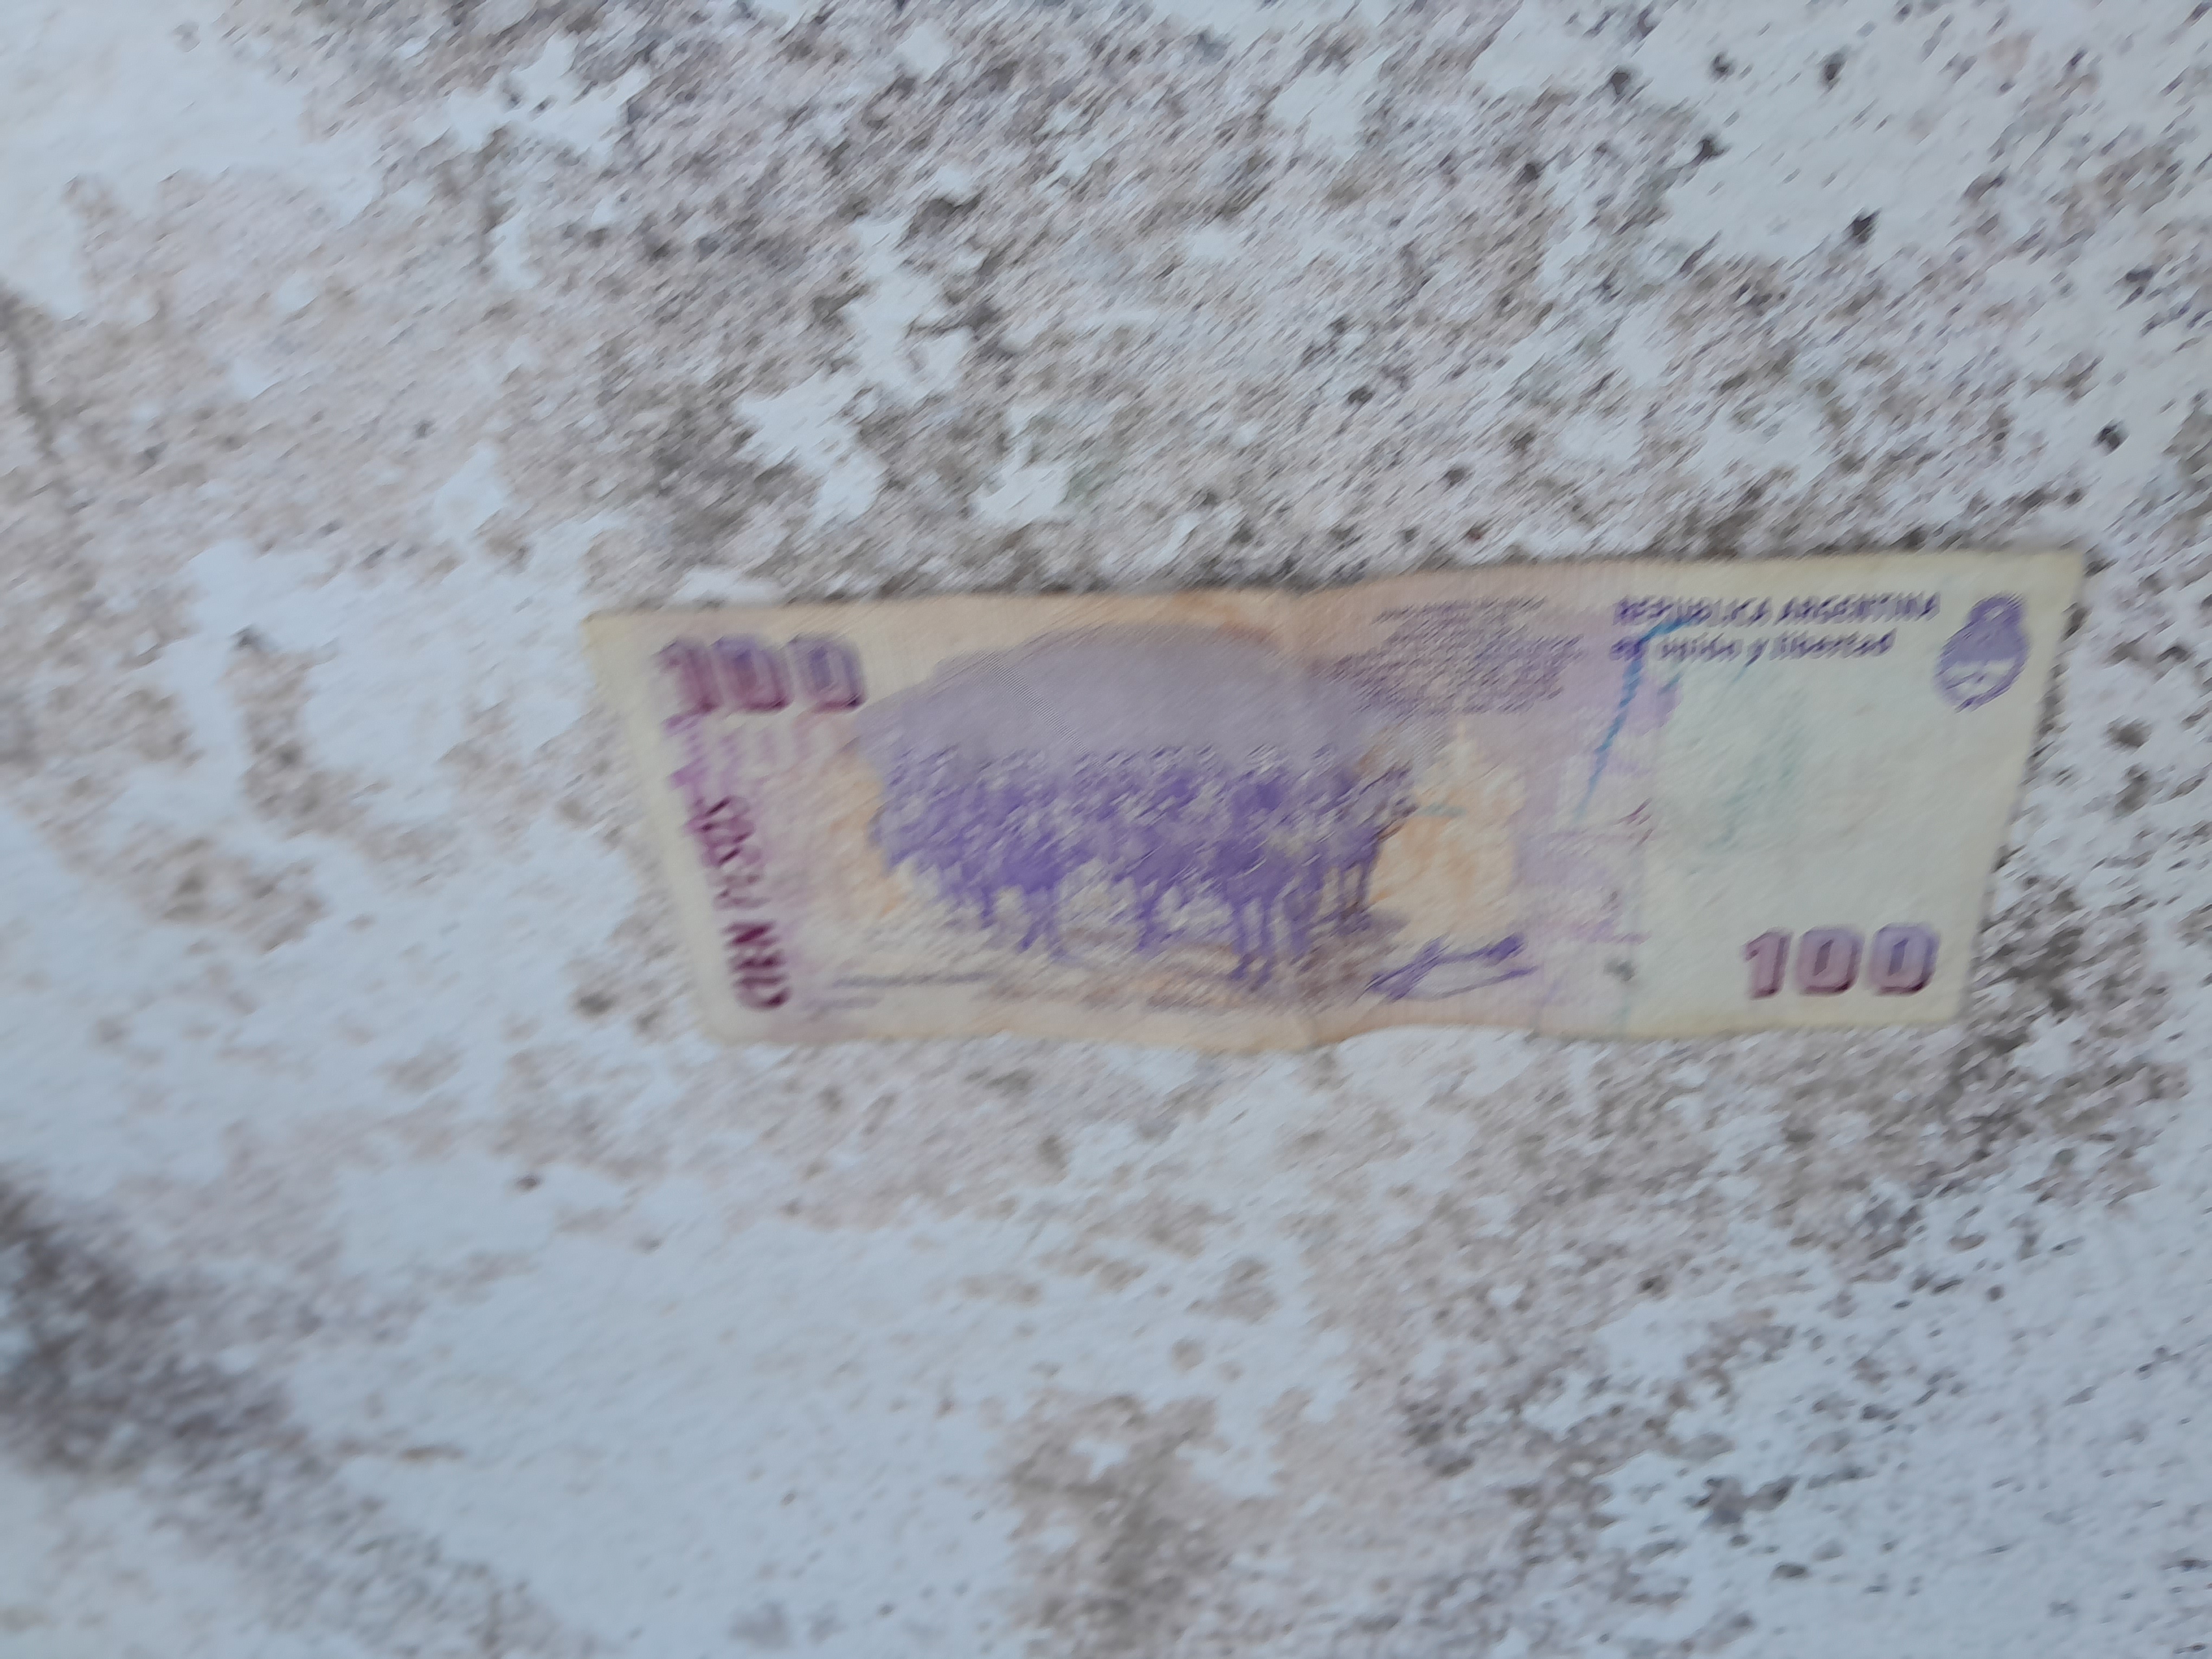
Denominación: 100